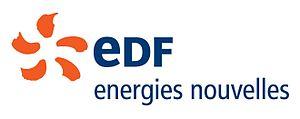
logo d'EDF EN
EDF Renouvelables est un holding regroupant des entreprises de production d'énergies renouvelables, filiale à 100 % du groupe EDF. Opérateur intégré, EDF Renouvelables assure le développement, le financement, la construction des installations renouvelables, ainsi que leur exploitation-maintenance, pour compte propre et compte de tiers. Elle compte plus de 15 GW d'énergies renouvelables en exploitation.